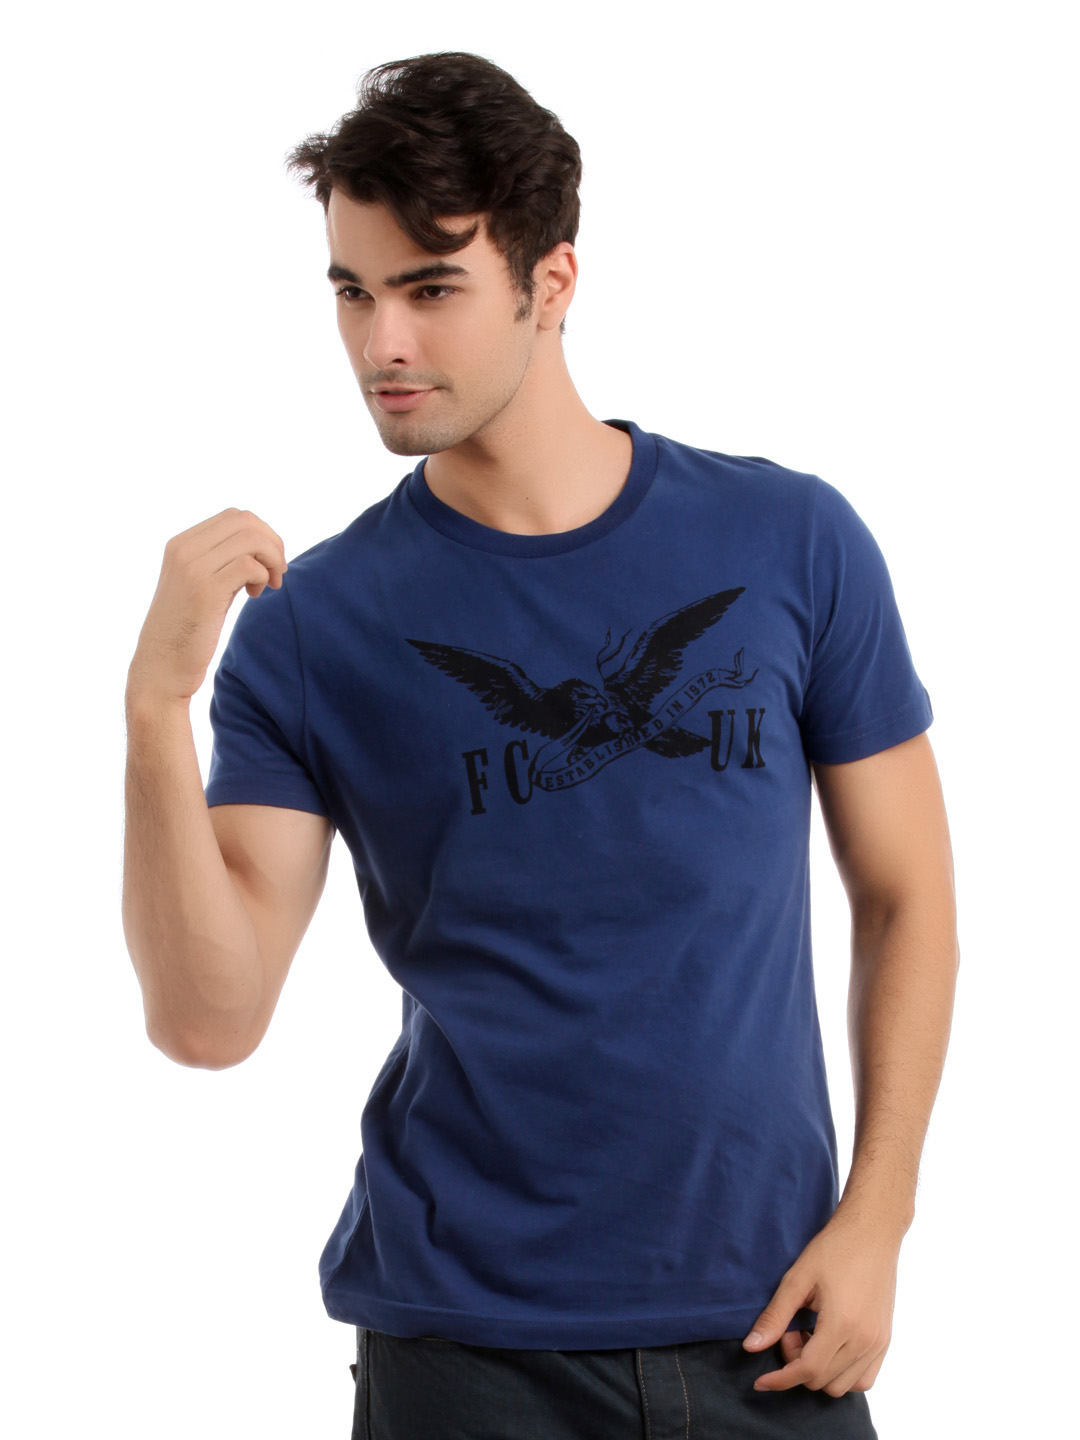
French Connection Men Blue Printed T-shirt
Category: Apparel / Topwear / Tshirts
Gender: Men
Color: Blue
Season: Summer 2012
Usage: Casual